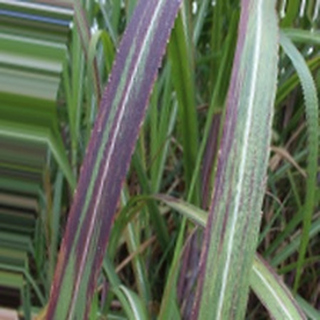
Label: sugarcane_bacterial_blight